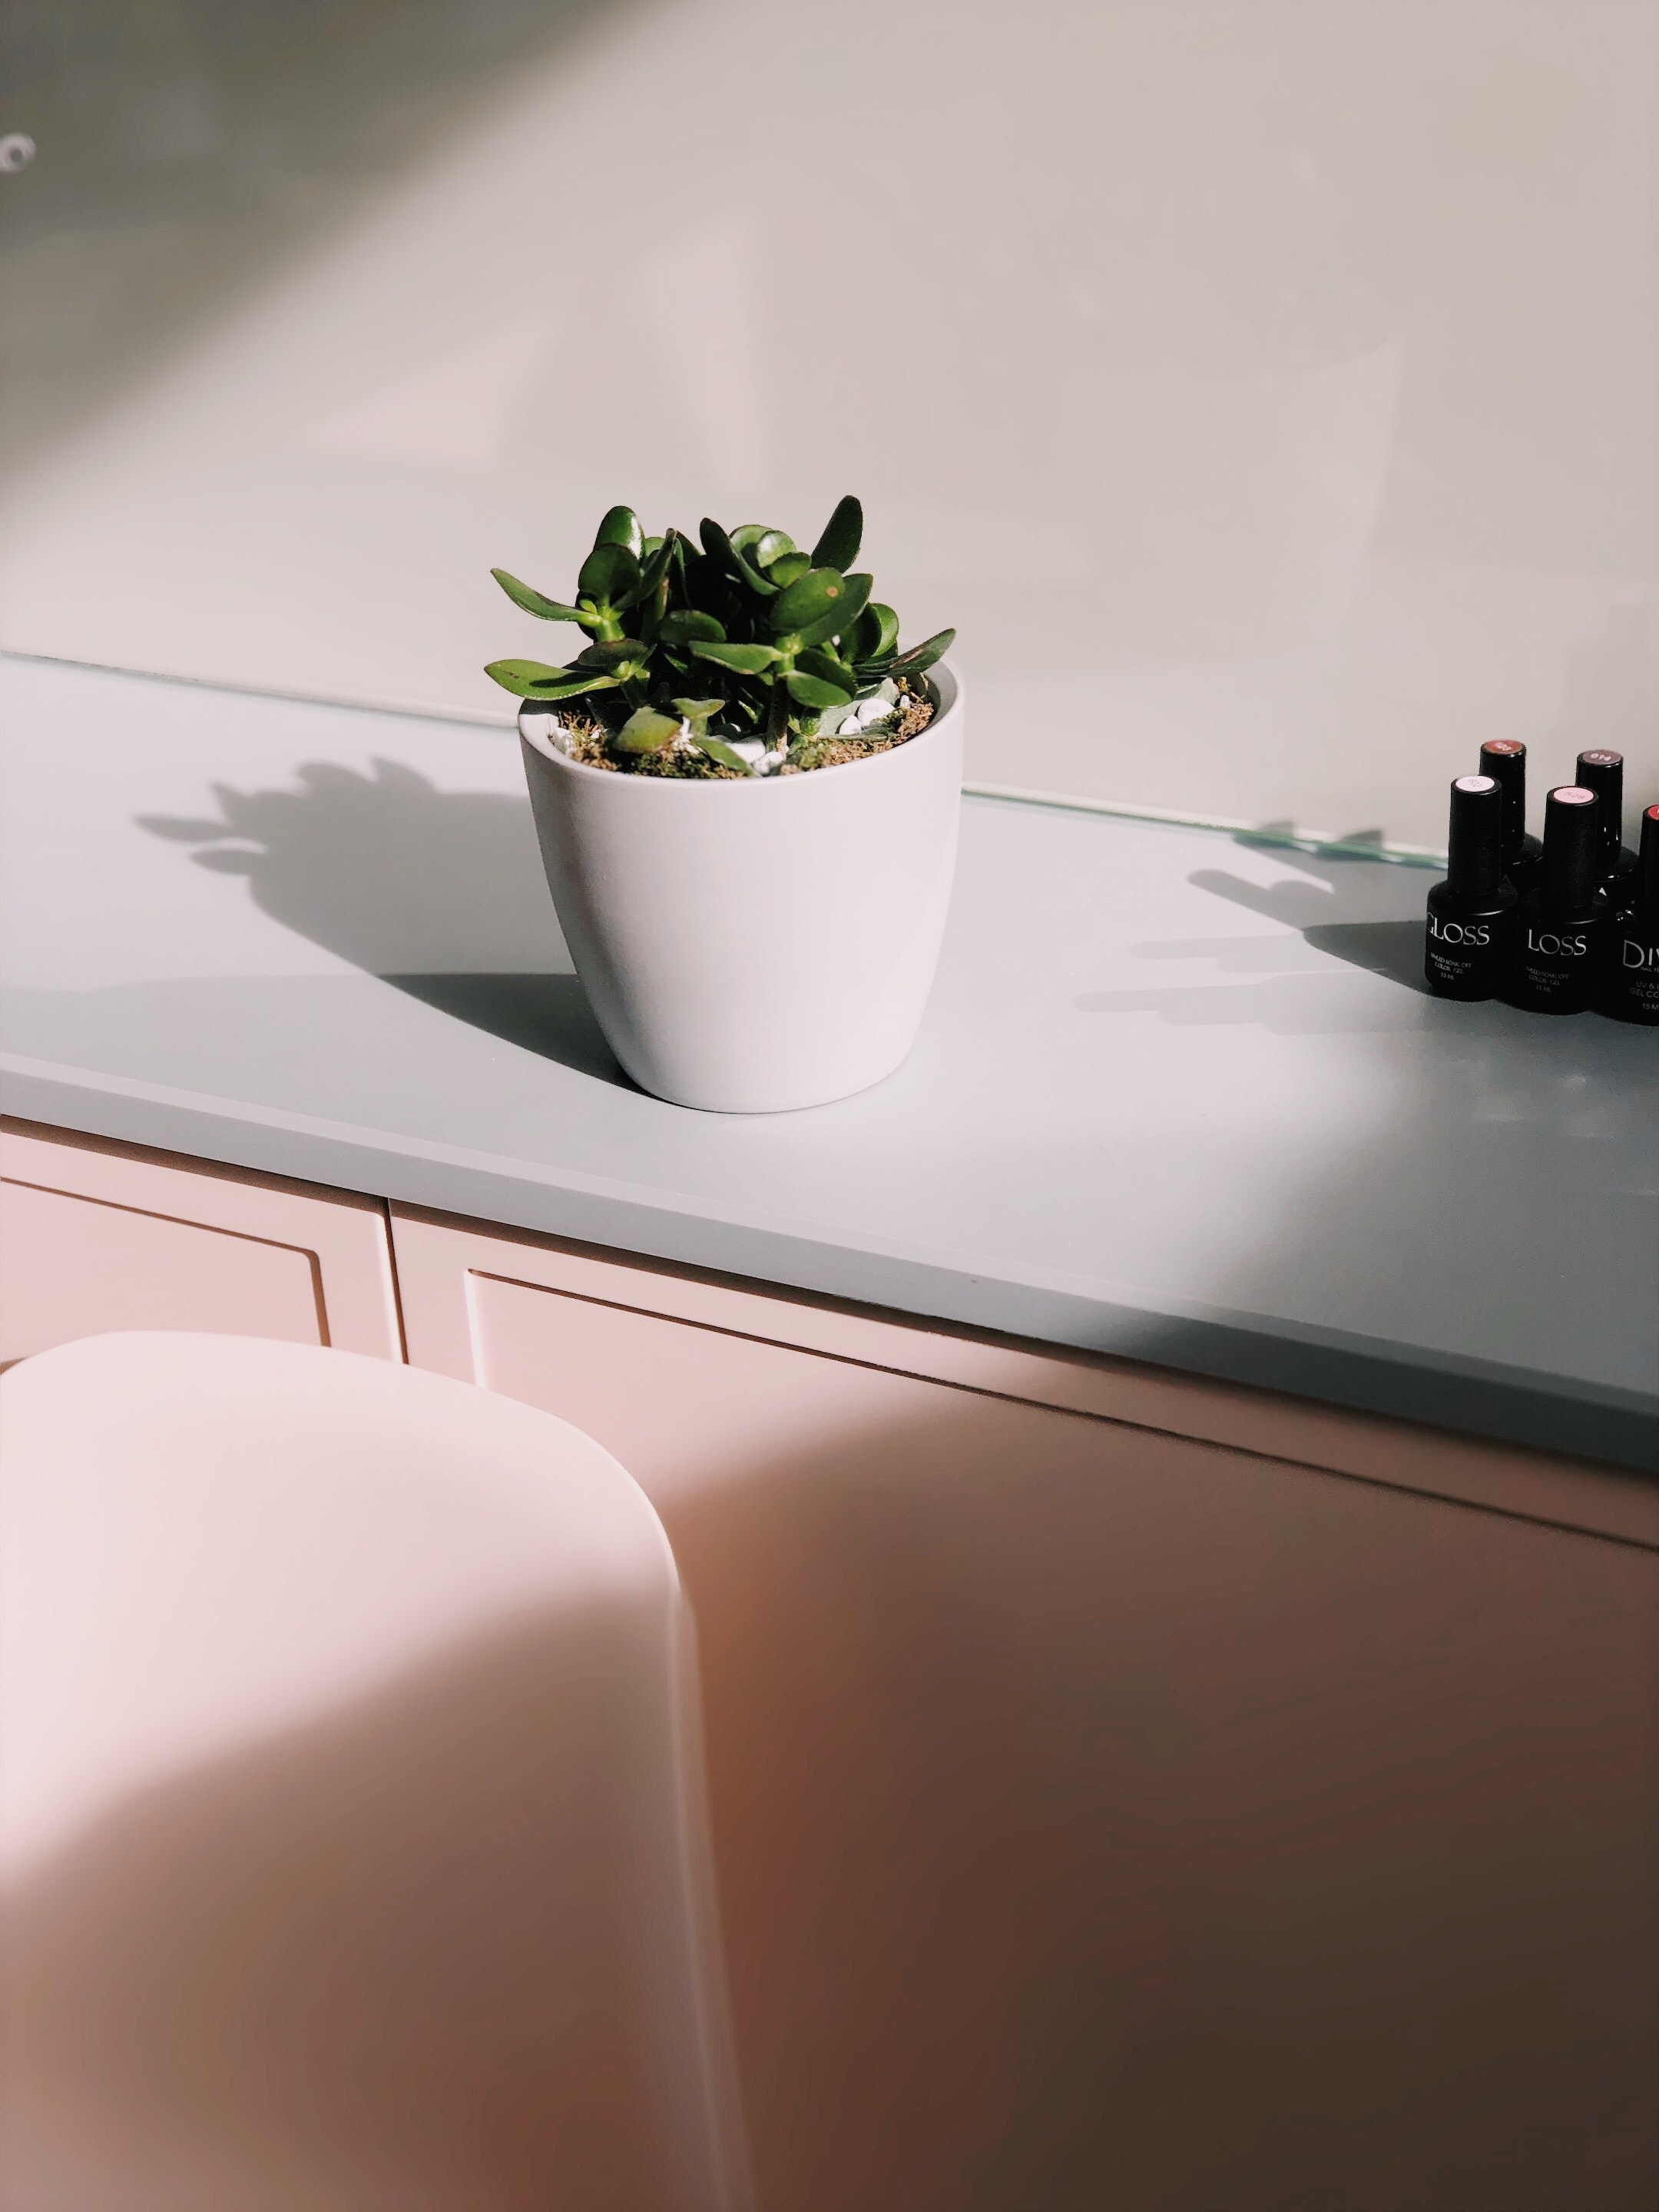
white, flowerpot, table, houseplant, furniture, room, interior design, plant, floor, flooring, cactus, flower, vase, succulent plant